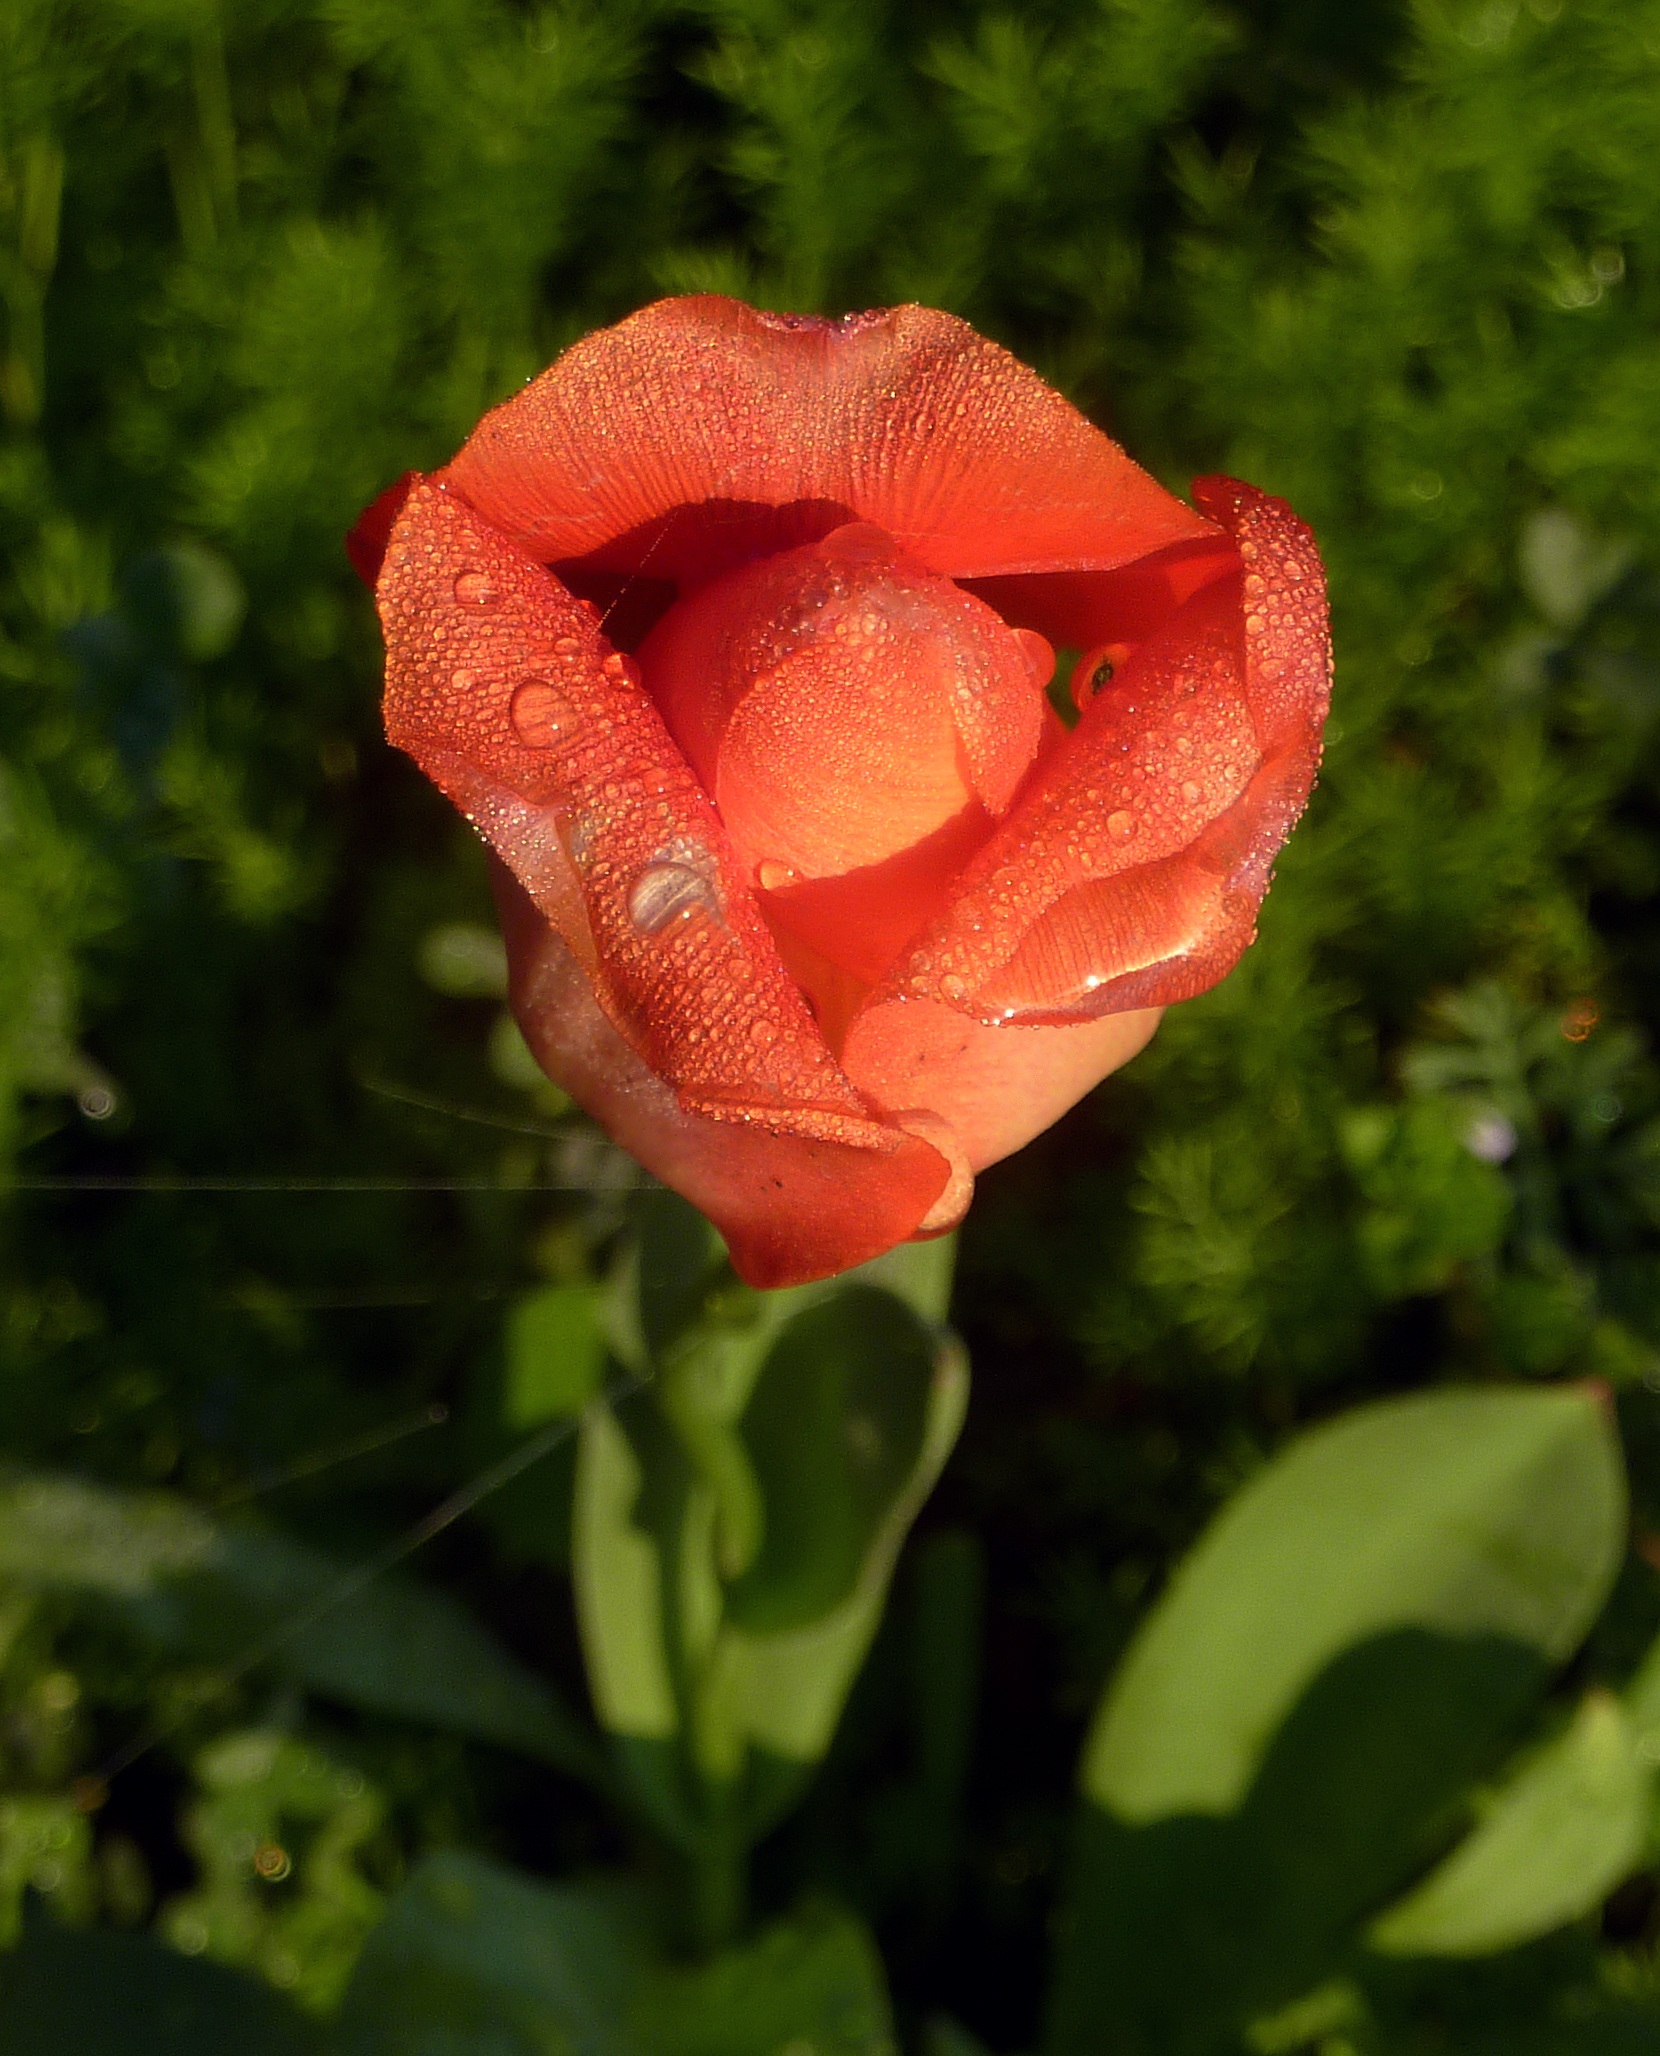
nature, dew, plant, flower, petal, rose, red, botany, garden, flora, petals, rod, macro photography, flowering plant, garden roses, rose family, plant stem, land plant